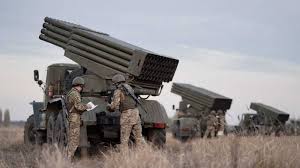
Label: Tornado